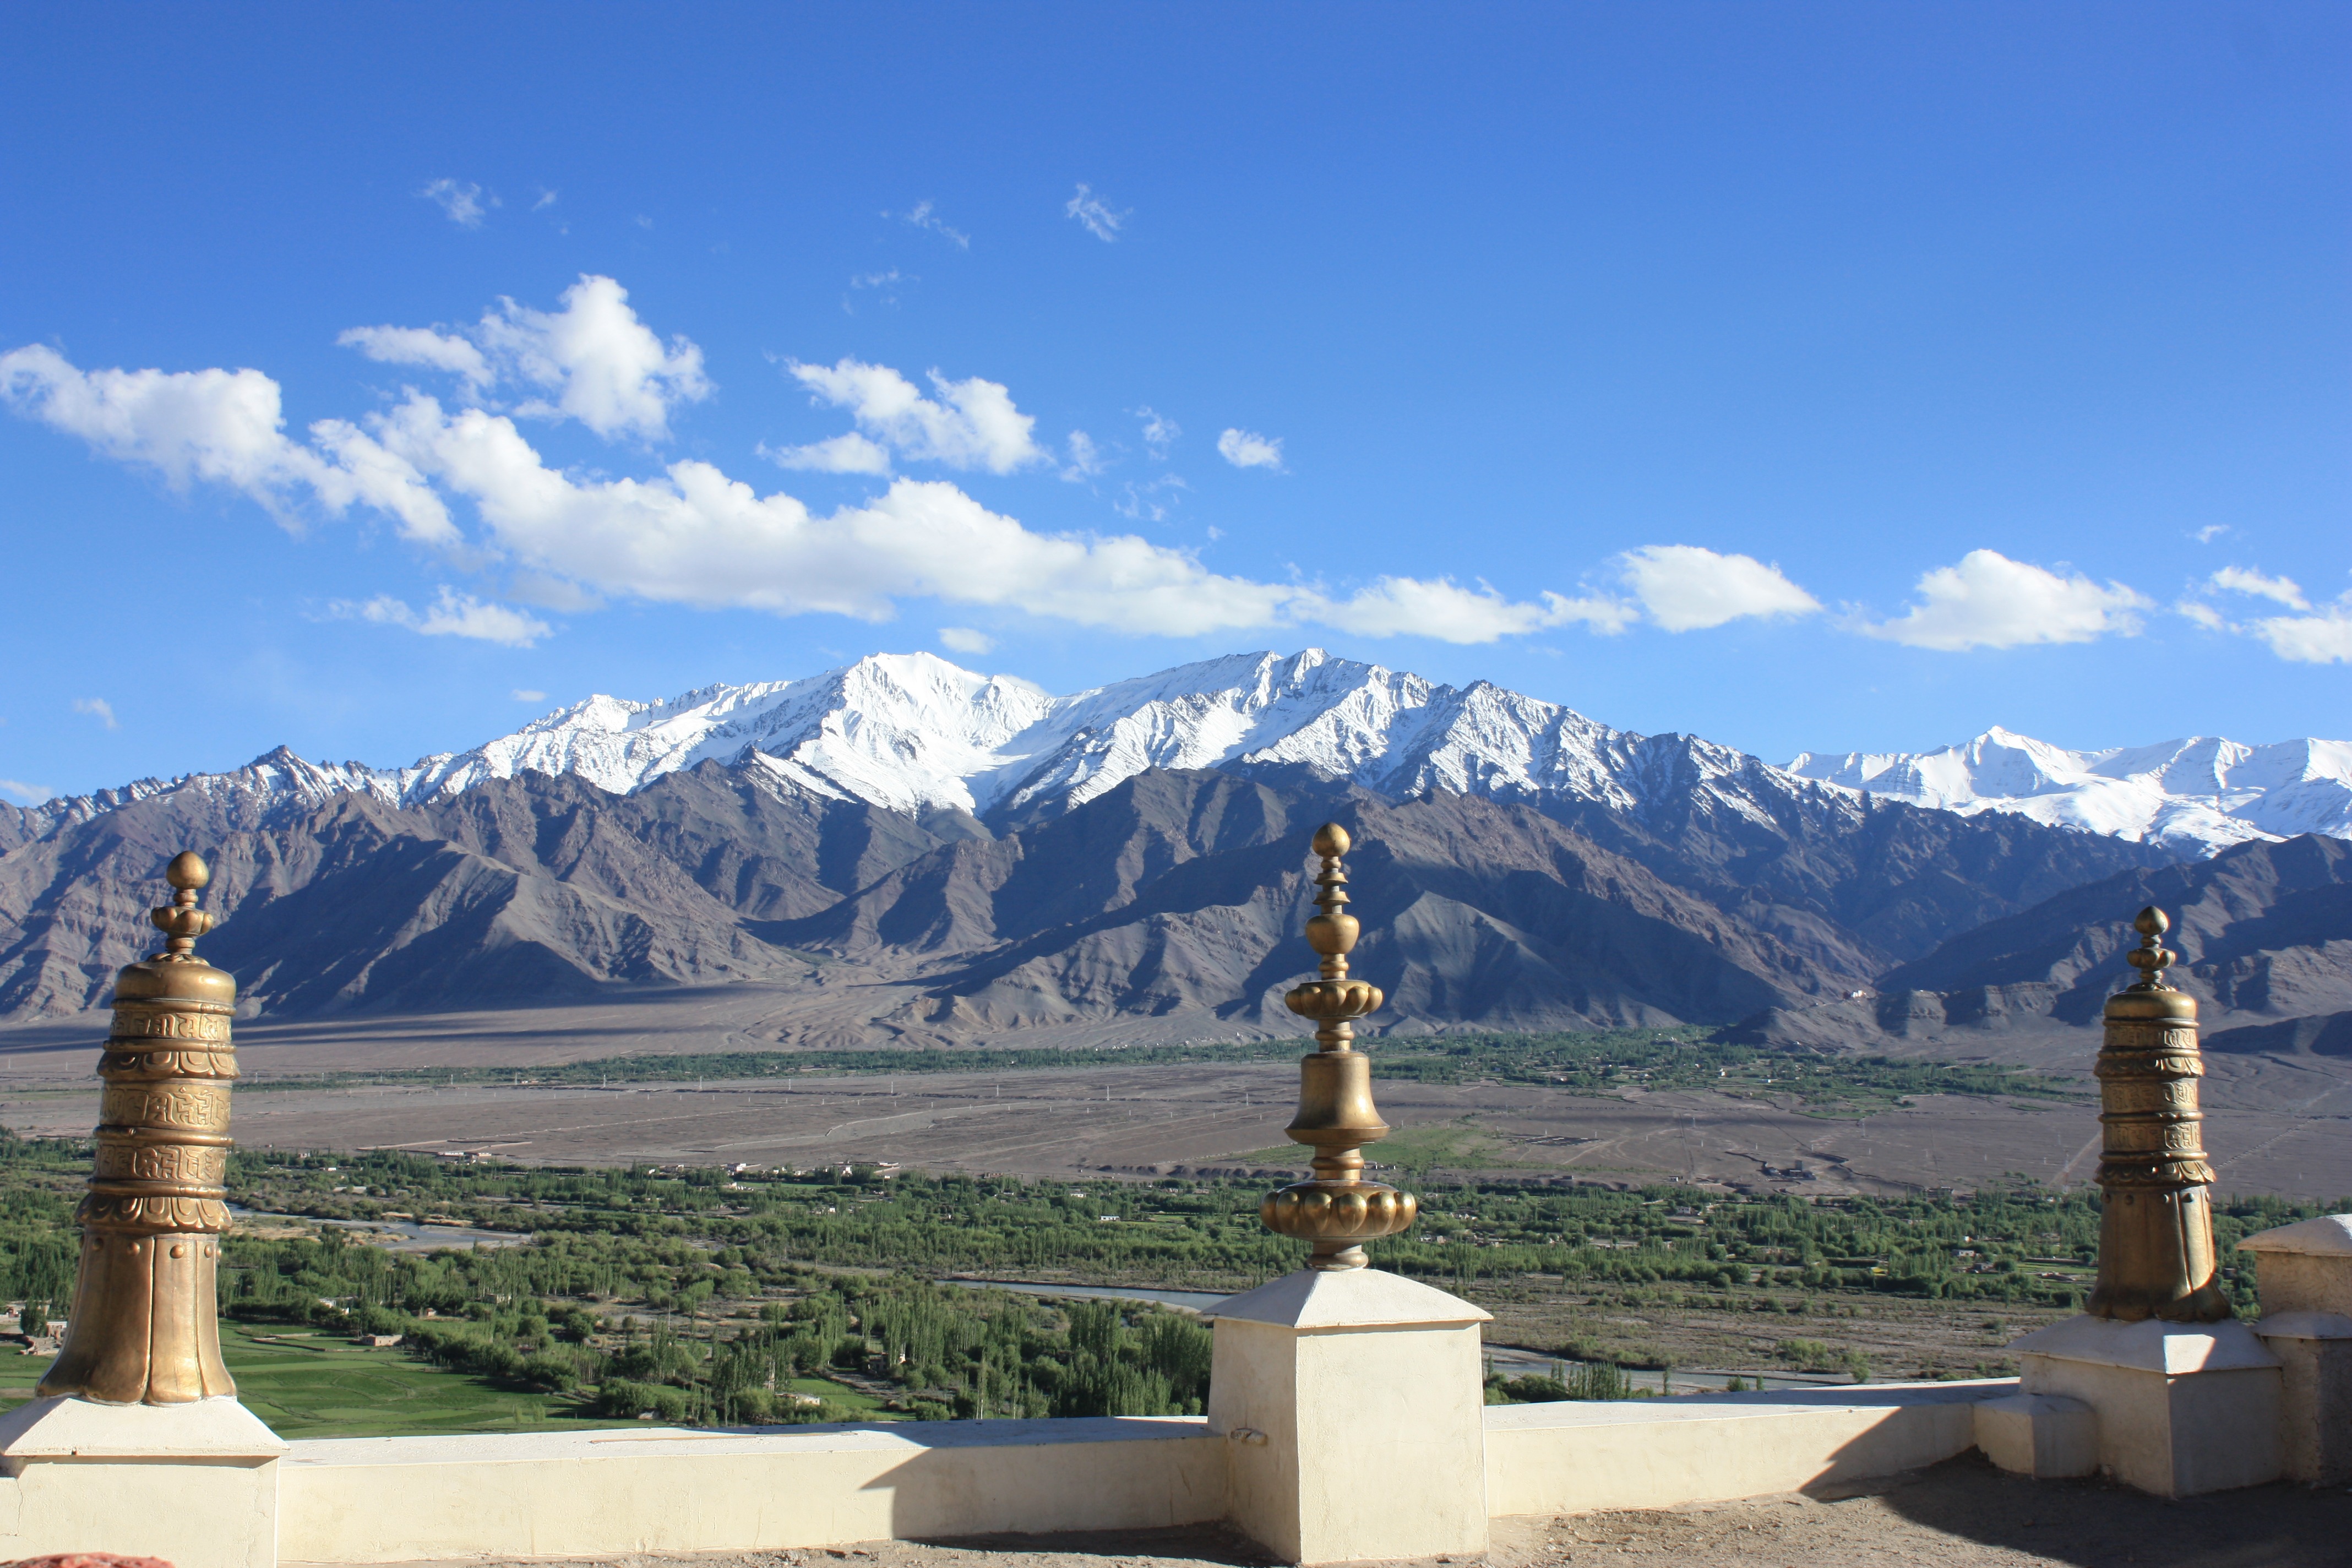
mountain, mountain range, monument, vacation, buddhism, landmark, tourism, temple, monastery, india, ladakh, tours, nubra